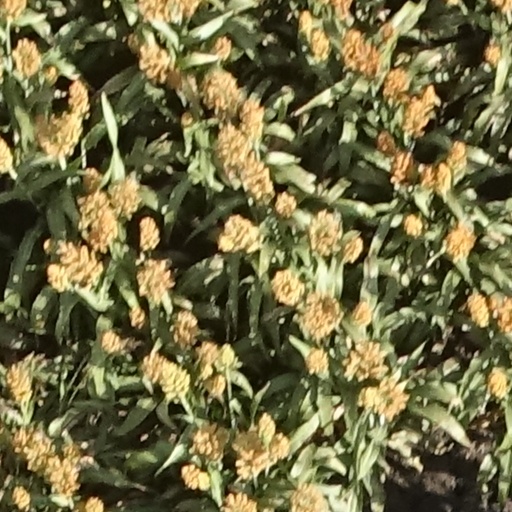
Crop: sorghum